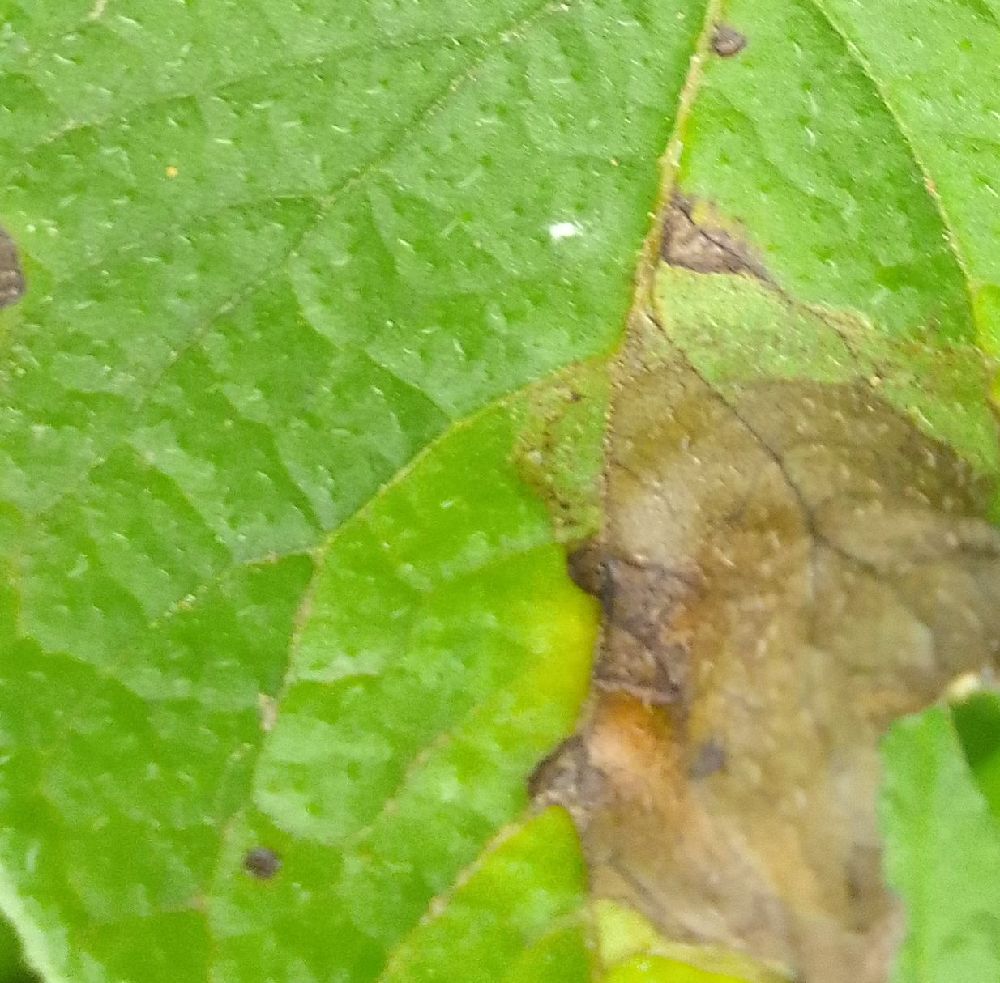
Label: Late blight